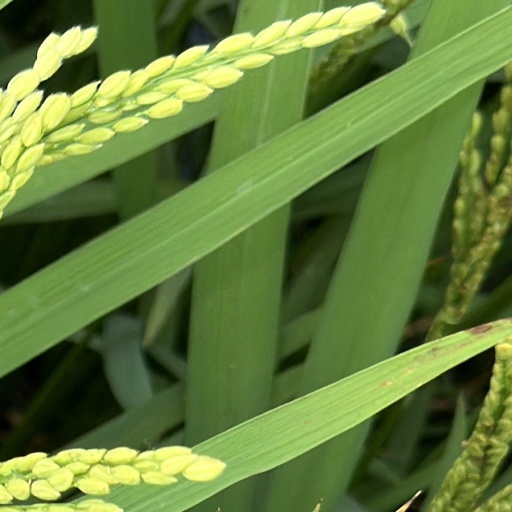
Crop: rice